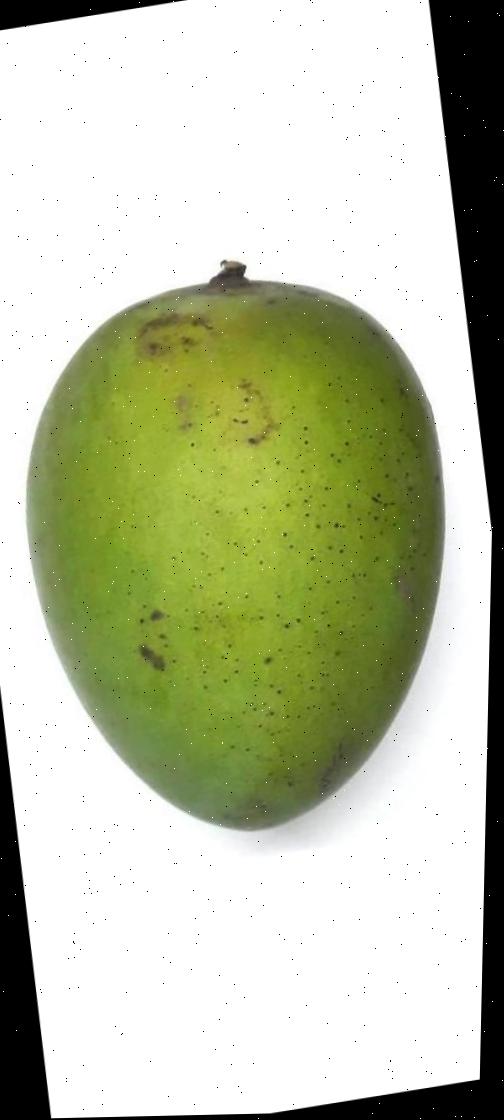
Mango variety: Harivanga